William McLaine

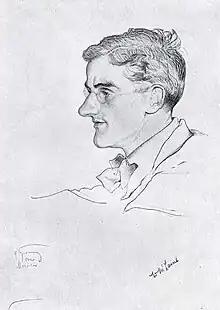
William McLaine (1920)

William McLaine (1891–1960) was an engineer, Marxist and trade union activist.